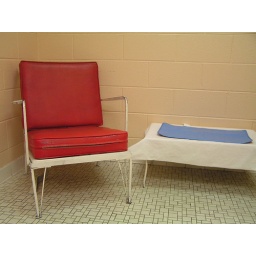
cool chair in the bathroom